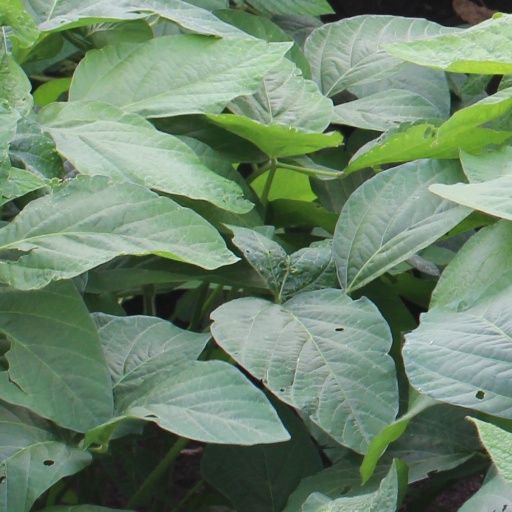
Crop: soybean